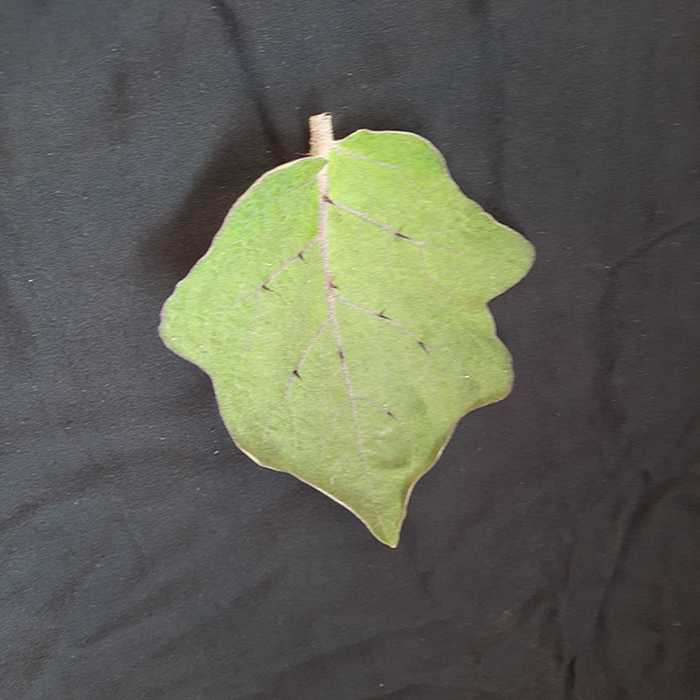
Plant: Eggplant
Label: Eggplant fresh leaf